Gebirgsjäger

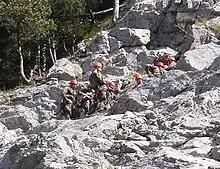
"Gebirgsjäger" of the German Army during a climbing exercise

Gebirgsjäger is a German military term for light infantry trained in mountain warfare. Currently used in the militaries of Germany, Austria and Switzerland, the term includes the word "jäger", another German military term used to denote light infantry troops.